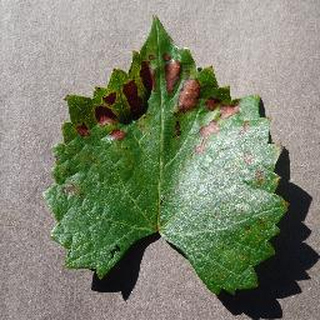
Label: grape_esca_black_measles